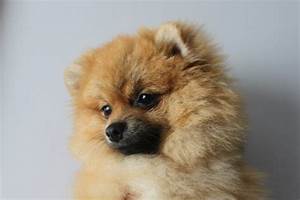
Label: dog